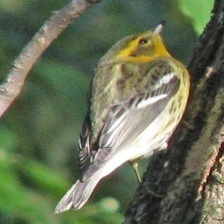
Species: BLACKBURNIAM WARBLER
Scientific name: SETOPHAGA FUSCA